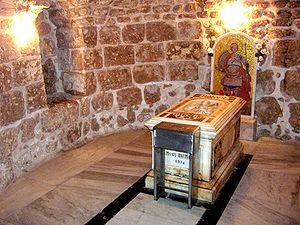
Georges de Lydda, saint Georges, est un martyr du IVᵉ siècle, selon la tradition continue de l'Église catholique et des diverses Églises orthodoxes. Il est le saint patron, entre autres, de la chevalerie chrétienne, du royaume de Grande-Bretagne depuis l'an 800, de la Géorgie et des armuriers. Par ailleurs, de nombreuses localités sont nommées d'après lui. Selon la tradition chrétienne, il est cousin avec l'isapostole Sainte Nino.